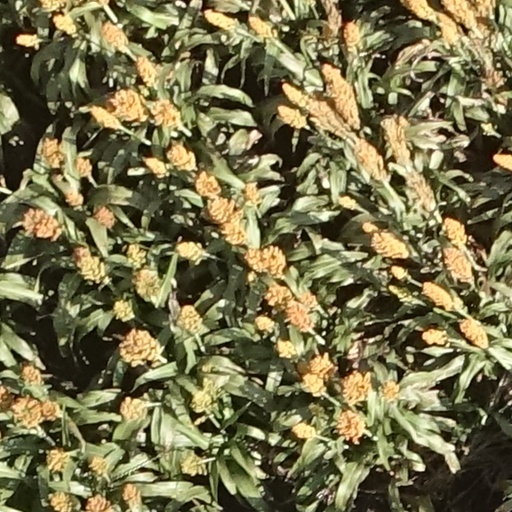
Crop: sorghum